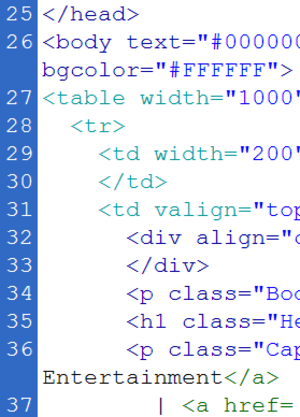
Kildekode
Eksempel på kildekode i html.
Kildekode er den tekst i et programmeringssprog, som programmøren har skrevet.